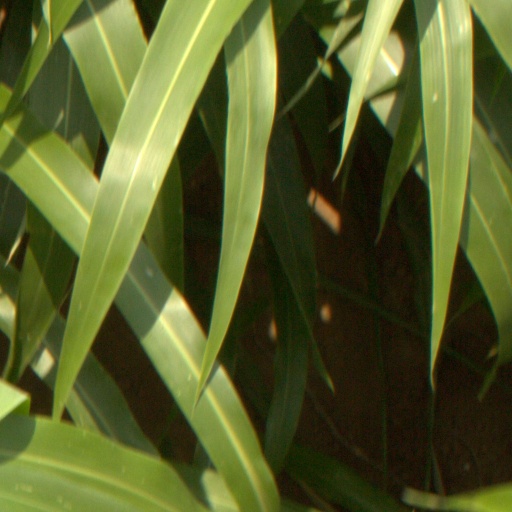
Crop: sorghum